Cybele

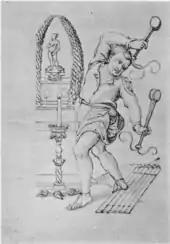
Illustration of the month of April based on the Calendar of Filocalus (354 AD), perhaps either a Gallus or a theatrical performer for the Megalesia

Augustan ideology identified Magna Mater with Imperial order and Rome's religious authority throughout the empire. Augustus claimed a Trojan ancestry through his adoption by Julius Caesar and the divine favour of Venus; in the iconography of Imperial cult, the empress Livia was Magna Mater's earthly equivalent, Rome's protector and symbolic "Great Mother"; the goddess is portrayed with Livia's face on cameos and statuary. By this time, Rome had absorbed the goddess's Greek and Phrygian homelands, and the Roman version of Cybele as Imperial Rome's protector was introduced there.